Porsche 911

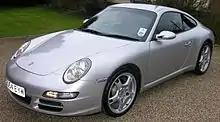
997 Carrera

In 1992, Porsche re-introduced a limited-edition RS model, inspired by the 1973 Carrera RS and emissions-legal in Europe only. In 1993, appeals from American customers resulted in Porsche developing the RS America of which 701 units were built. In 1994, the RS America returned with rear seats. A total of 84 RS America cars were made in 1994. However, while European RS was a homologation special, RS America was an option delete variant of the regular model. The RS 3.8 of 1993 had Turbo-style bodywork, a larger fixed whale tail in place of the electronically operated rear spoiler, and a engine.